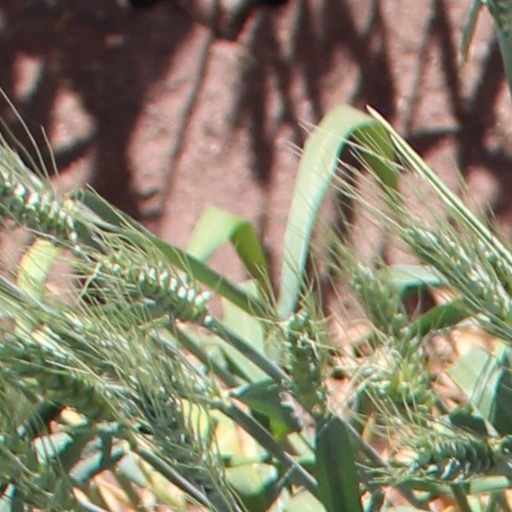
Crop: wheat